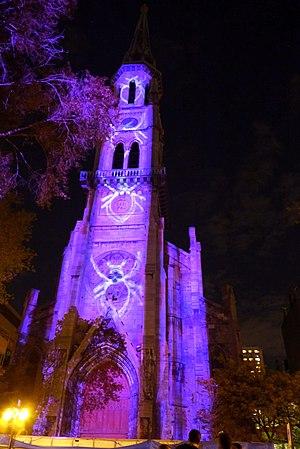
Le mapping vidéo, également appelé fresque lumineuse ou projection illusionniste au Québec, est une technologie multimédia permettant de projeter de la lumière ou des vidéos sur des volumes, de recréer des images de grande taille sur des structures en relief, tels des monuments, ou de recréer des univers à 360°.